Ian Luder

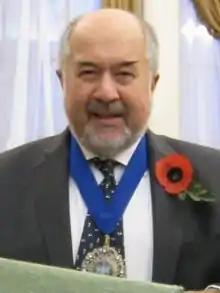
Luder in 2009

Ian David Luder (born 13 April 1951) is a former Lord Mayor of London, serving from 2008 to 2009.